Sportpark Husterhöhe

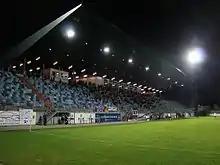
10 11 fkp idaroberstein

Sportpark Husterhöhe is a multi-use stadium in Pirmasens, Germany. It is currently used mostly for football matches and is the home stadium of FK Pirmasens. The stadium is able to hold 10,000 people and opened in 2004. On 5 September 2009, the stadium hosted Germany U-20's 6–1 win over South Africa U-20.